Tiqqun

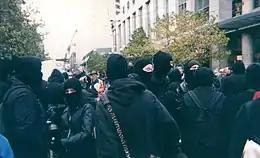
The authors described the Black bloc as a manifestation of the Imaginary Party

"Tiqqun's" articles pathologize modern capitalist society, introducing several terms used to describe social phenomena. The authors use the terms together to present an anti-capitalist, anti-statist worldview. Because of their contempt for modern society, the authors advocate insurrectionary anarchism, crime, and other methods intended to subvert it. The authors also indicate that people opposed to modern capitalist society may form meaningful community with each other based on their shared rejection of it.